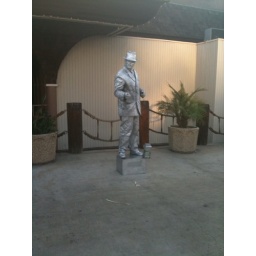
silver man in front of Athony's fish house